Foreign policy of the Joe Biden administration

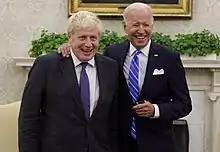
Biden and British Prime Minister Boris Johnson, September 2021

In July 2023, Lithuania hosted 2023 Vilnius summit, receiving the US President Joe Biden along with around 40 other leaders. During the visit, President Biden gave a speech in Vilnius University.